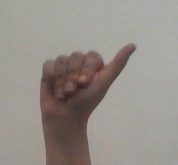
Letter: dhad